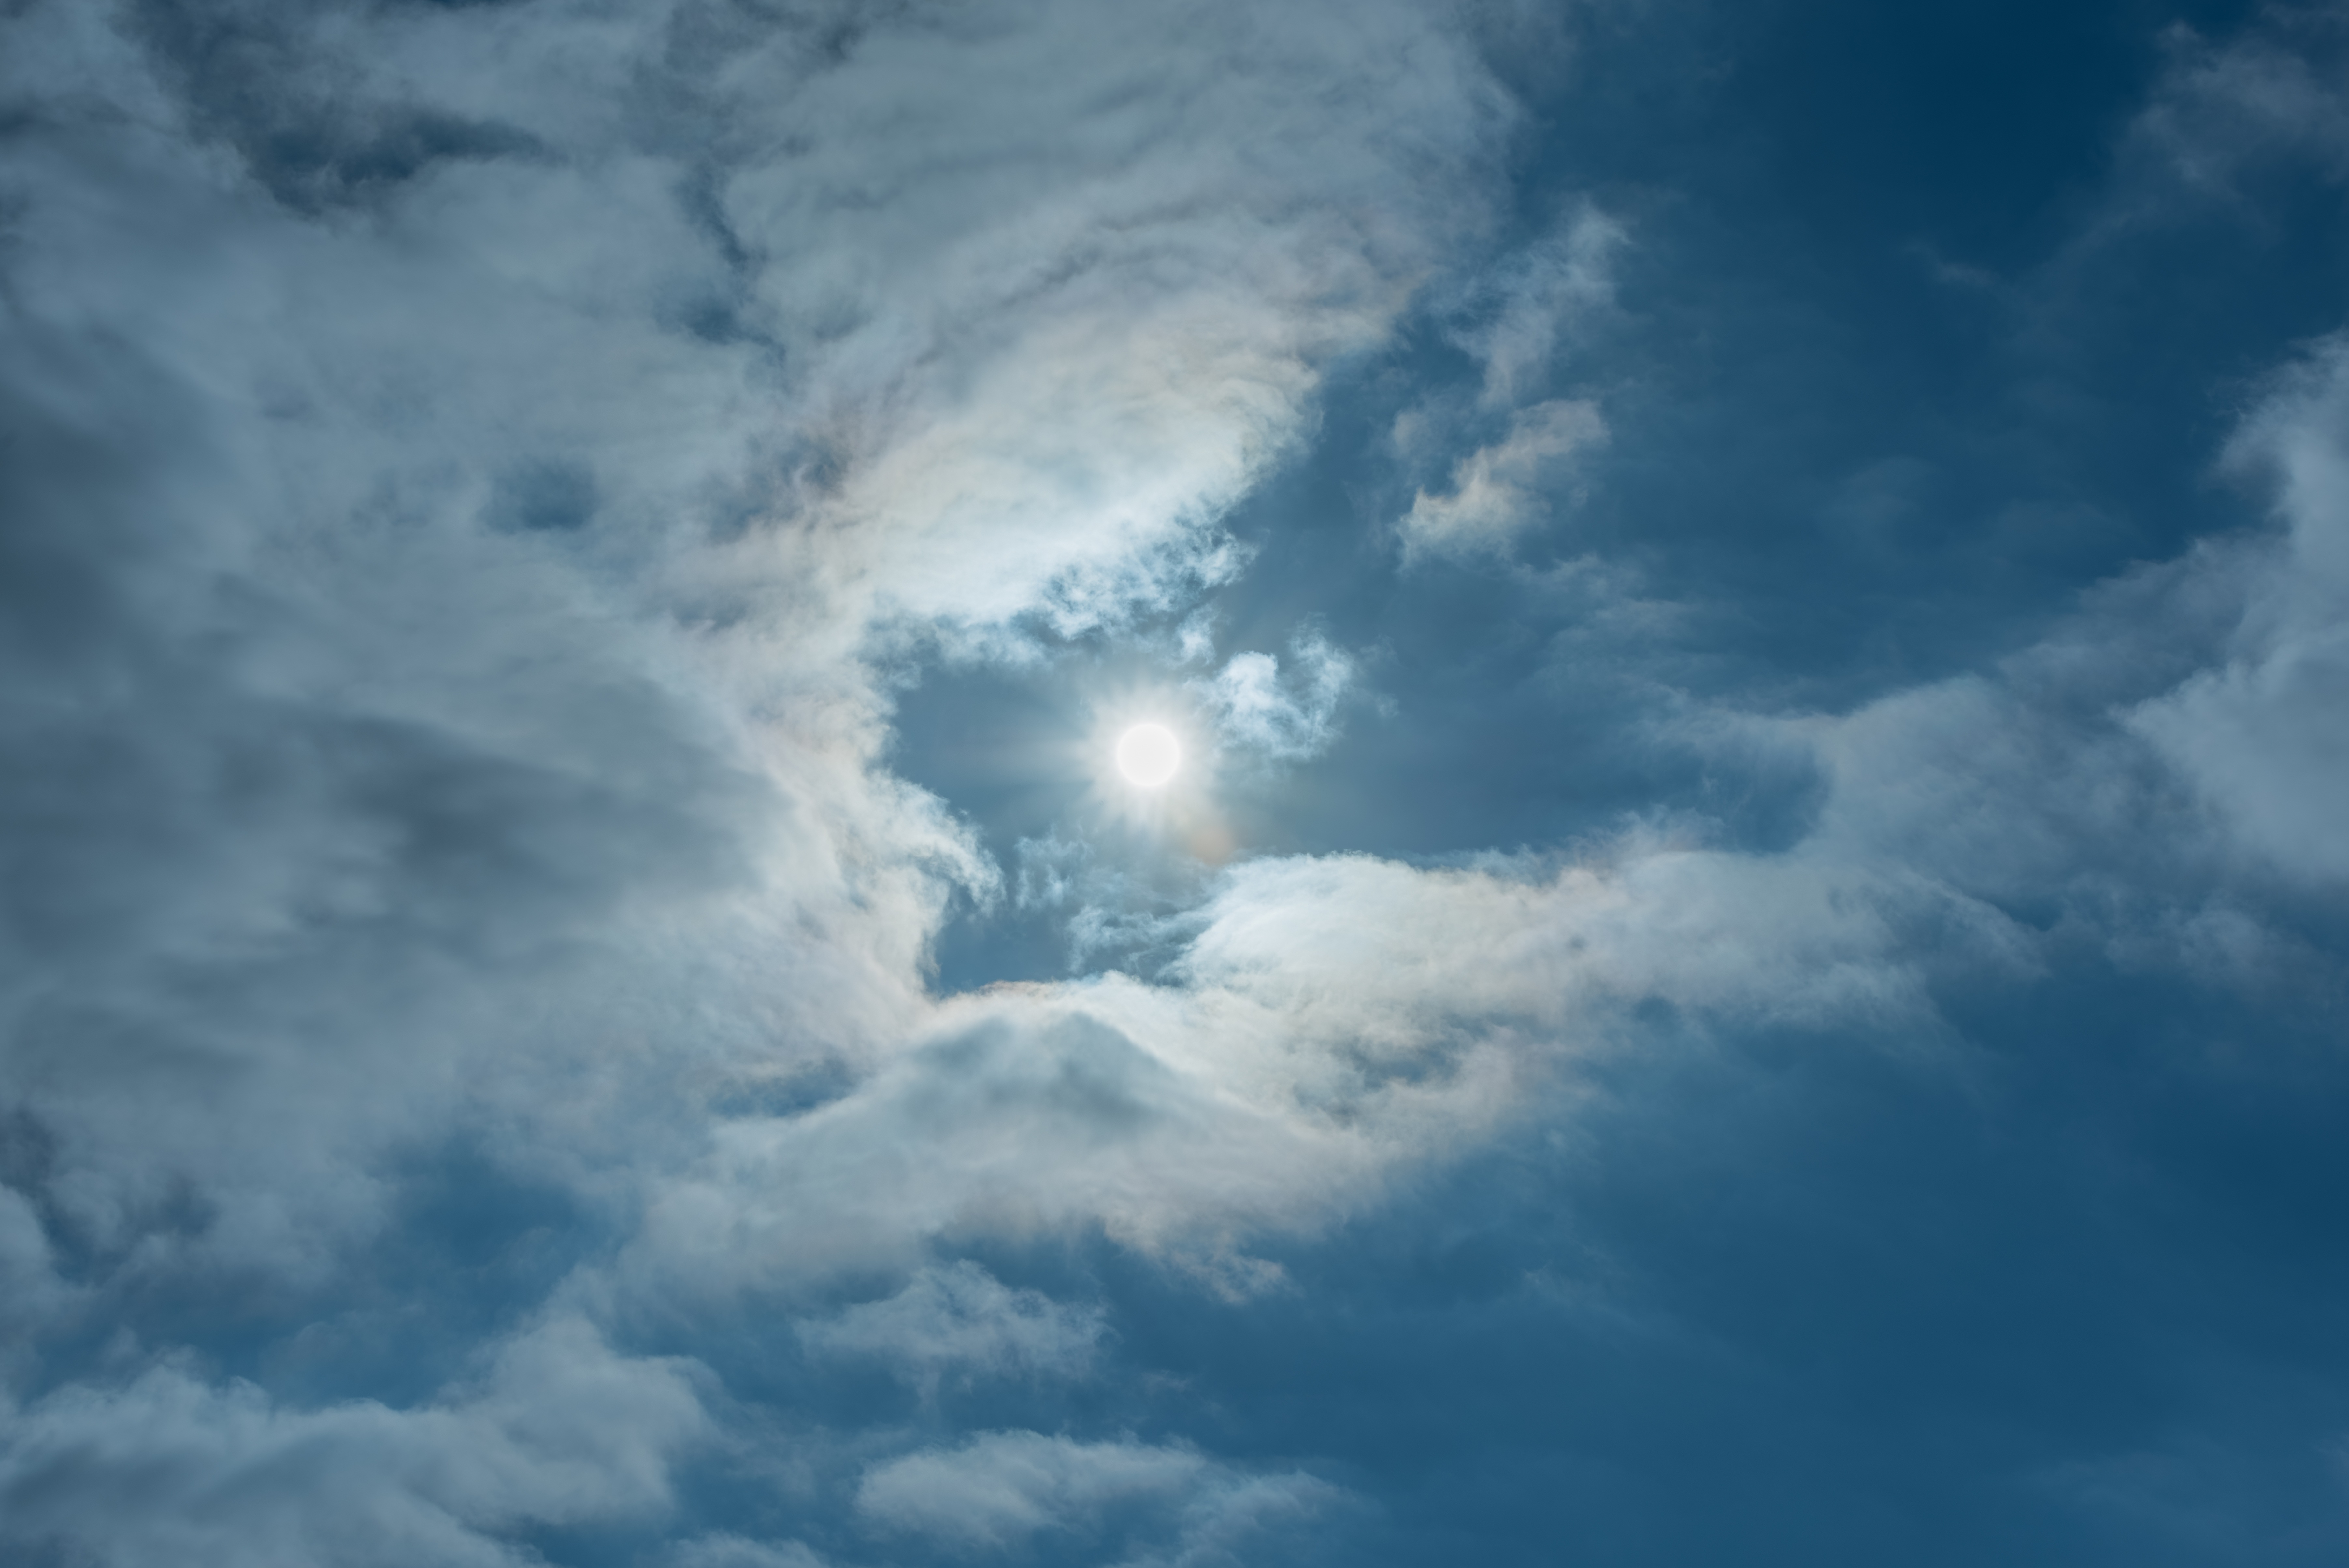
cloud, sky, sun, sunlight, atmosphere, daytime, heaven, cumulus, blue, cloudscape, dragon, imagination, meteorological phenomenon, dragon ball